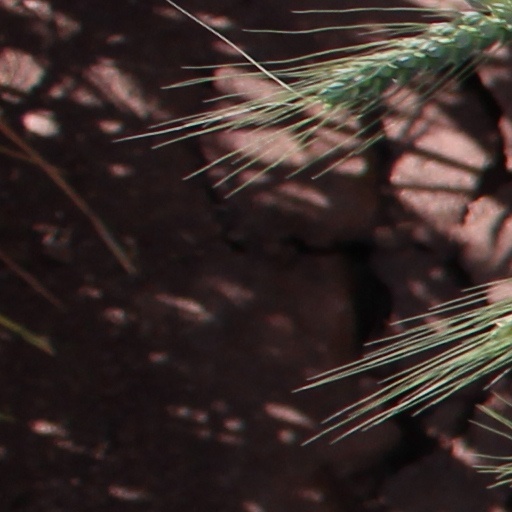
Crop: wheat